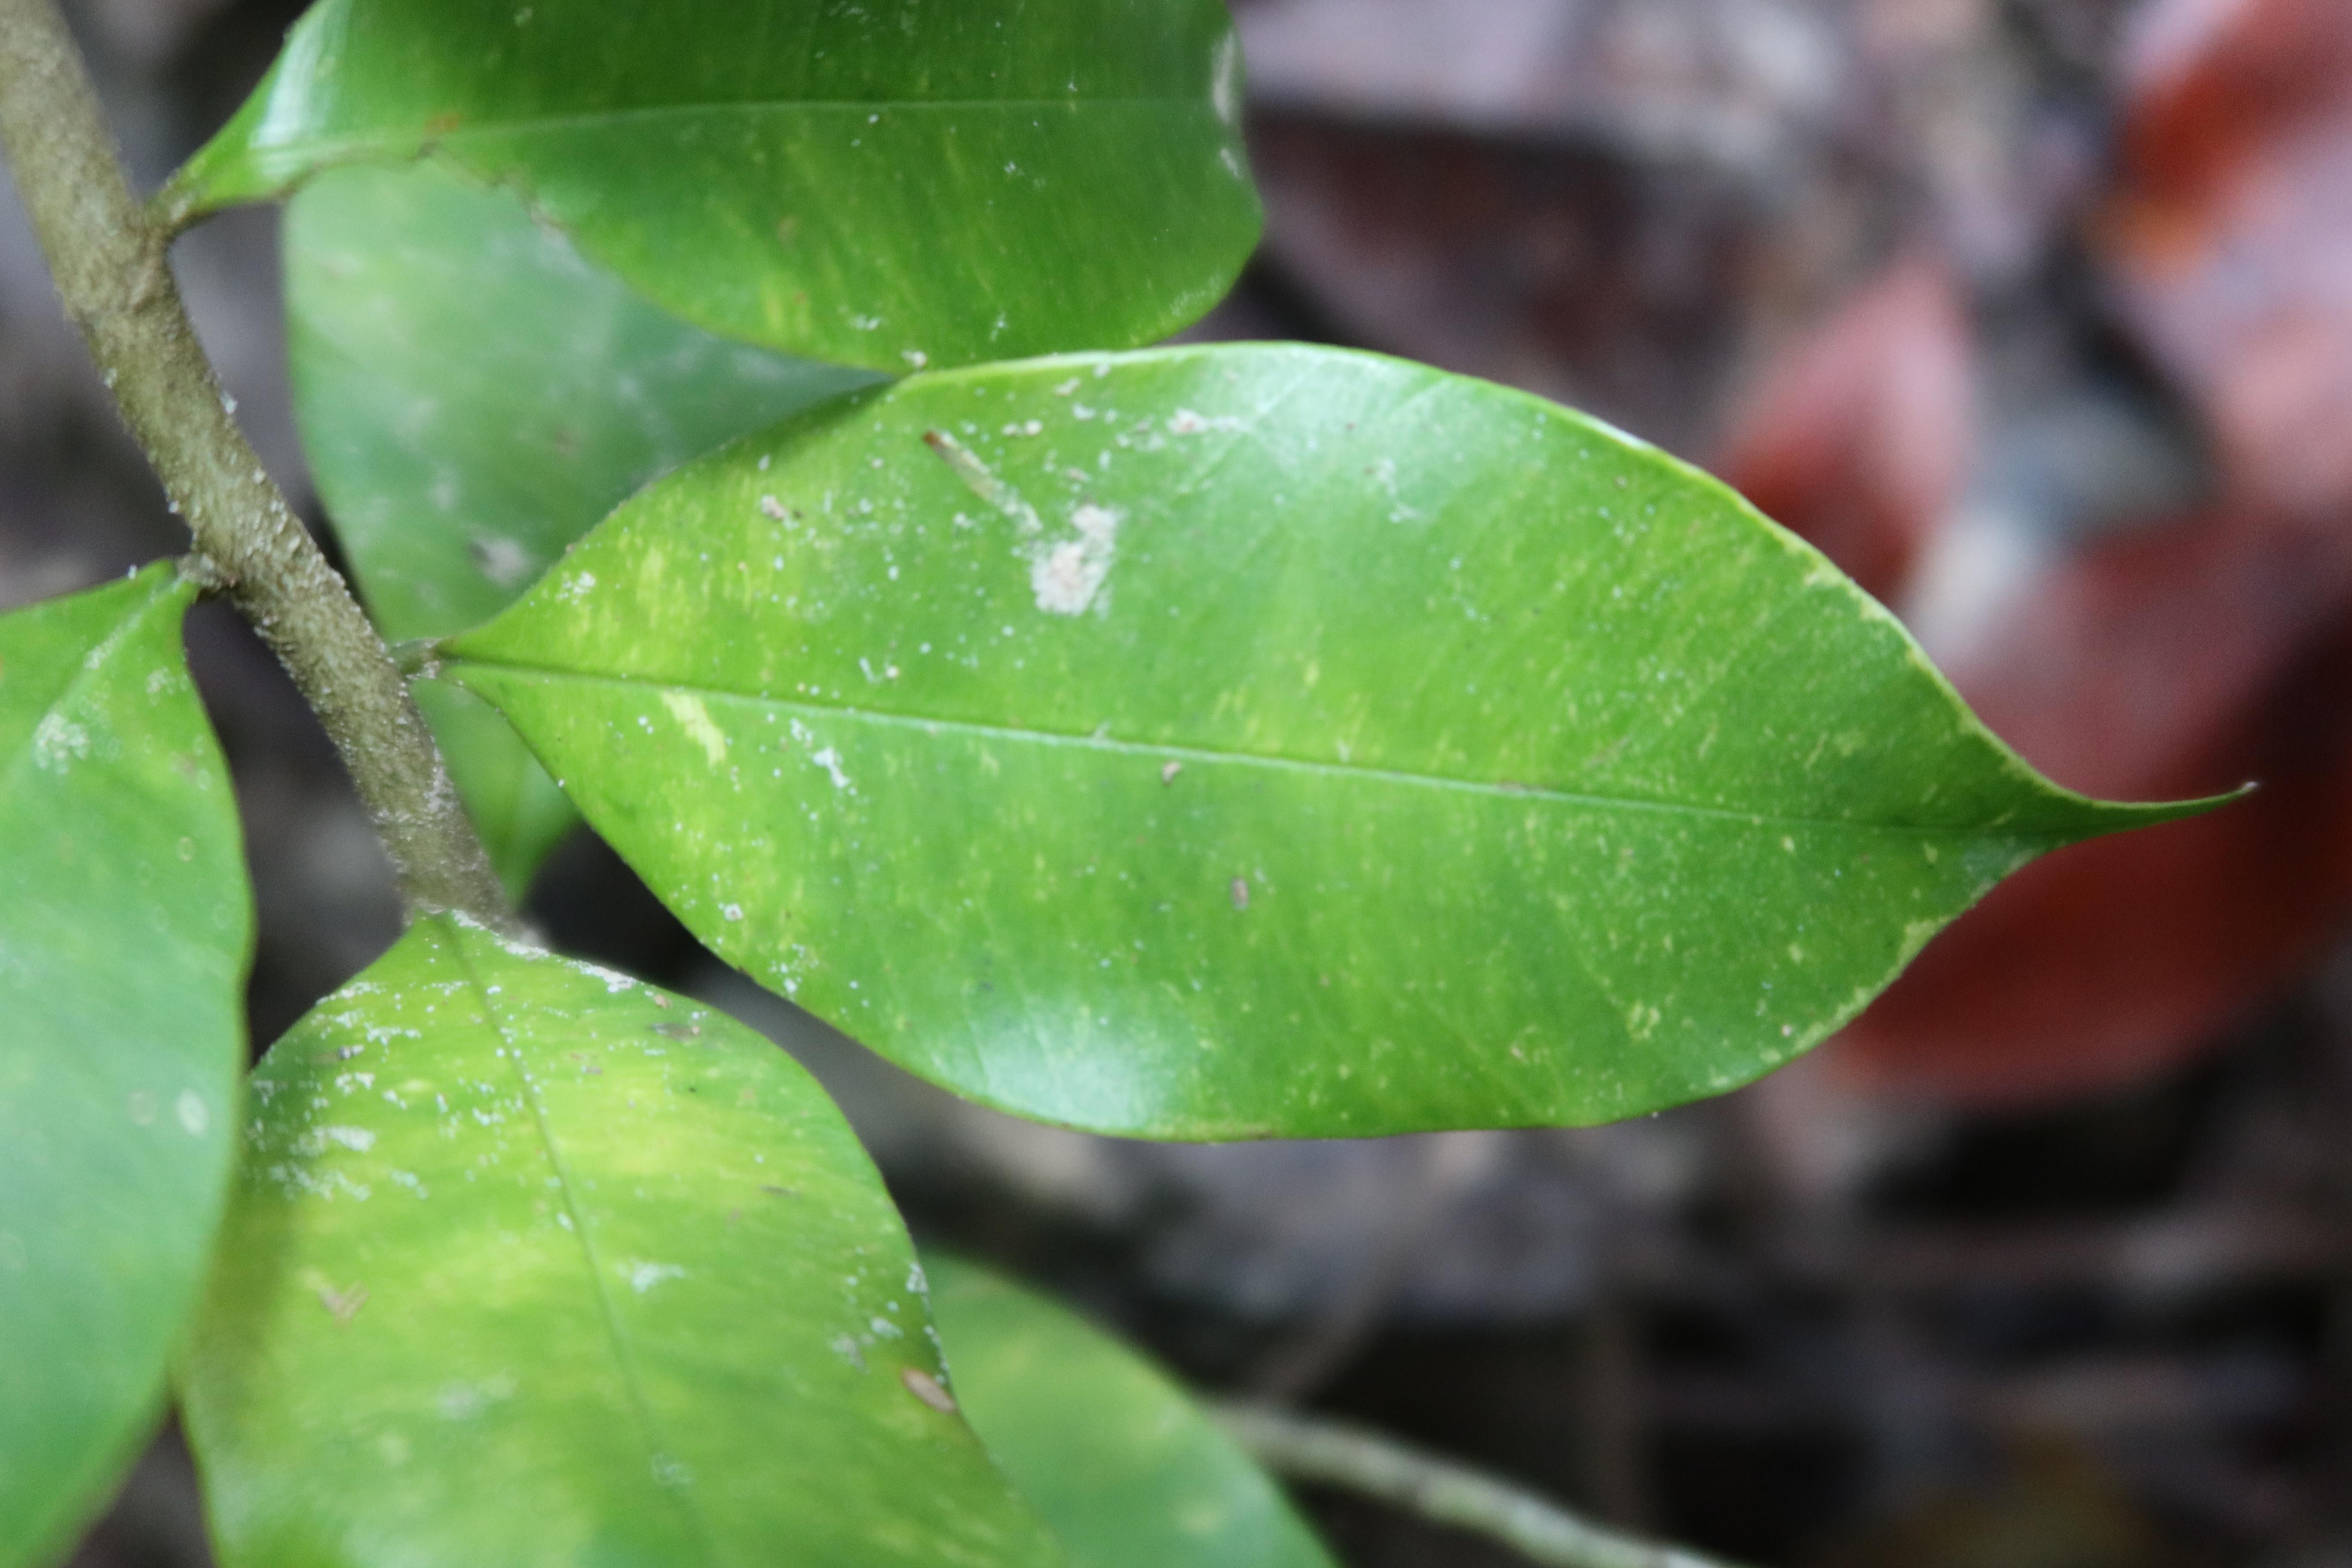
Label: Mealy bugs